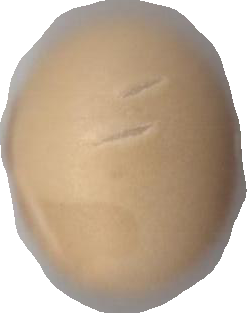
Variety: Grobogan